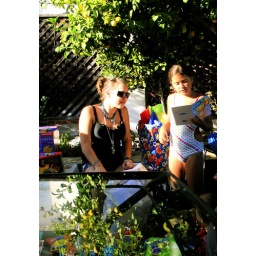
Rachel and Ruby, big sis reading the cards under the orange tree